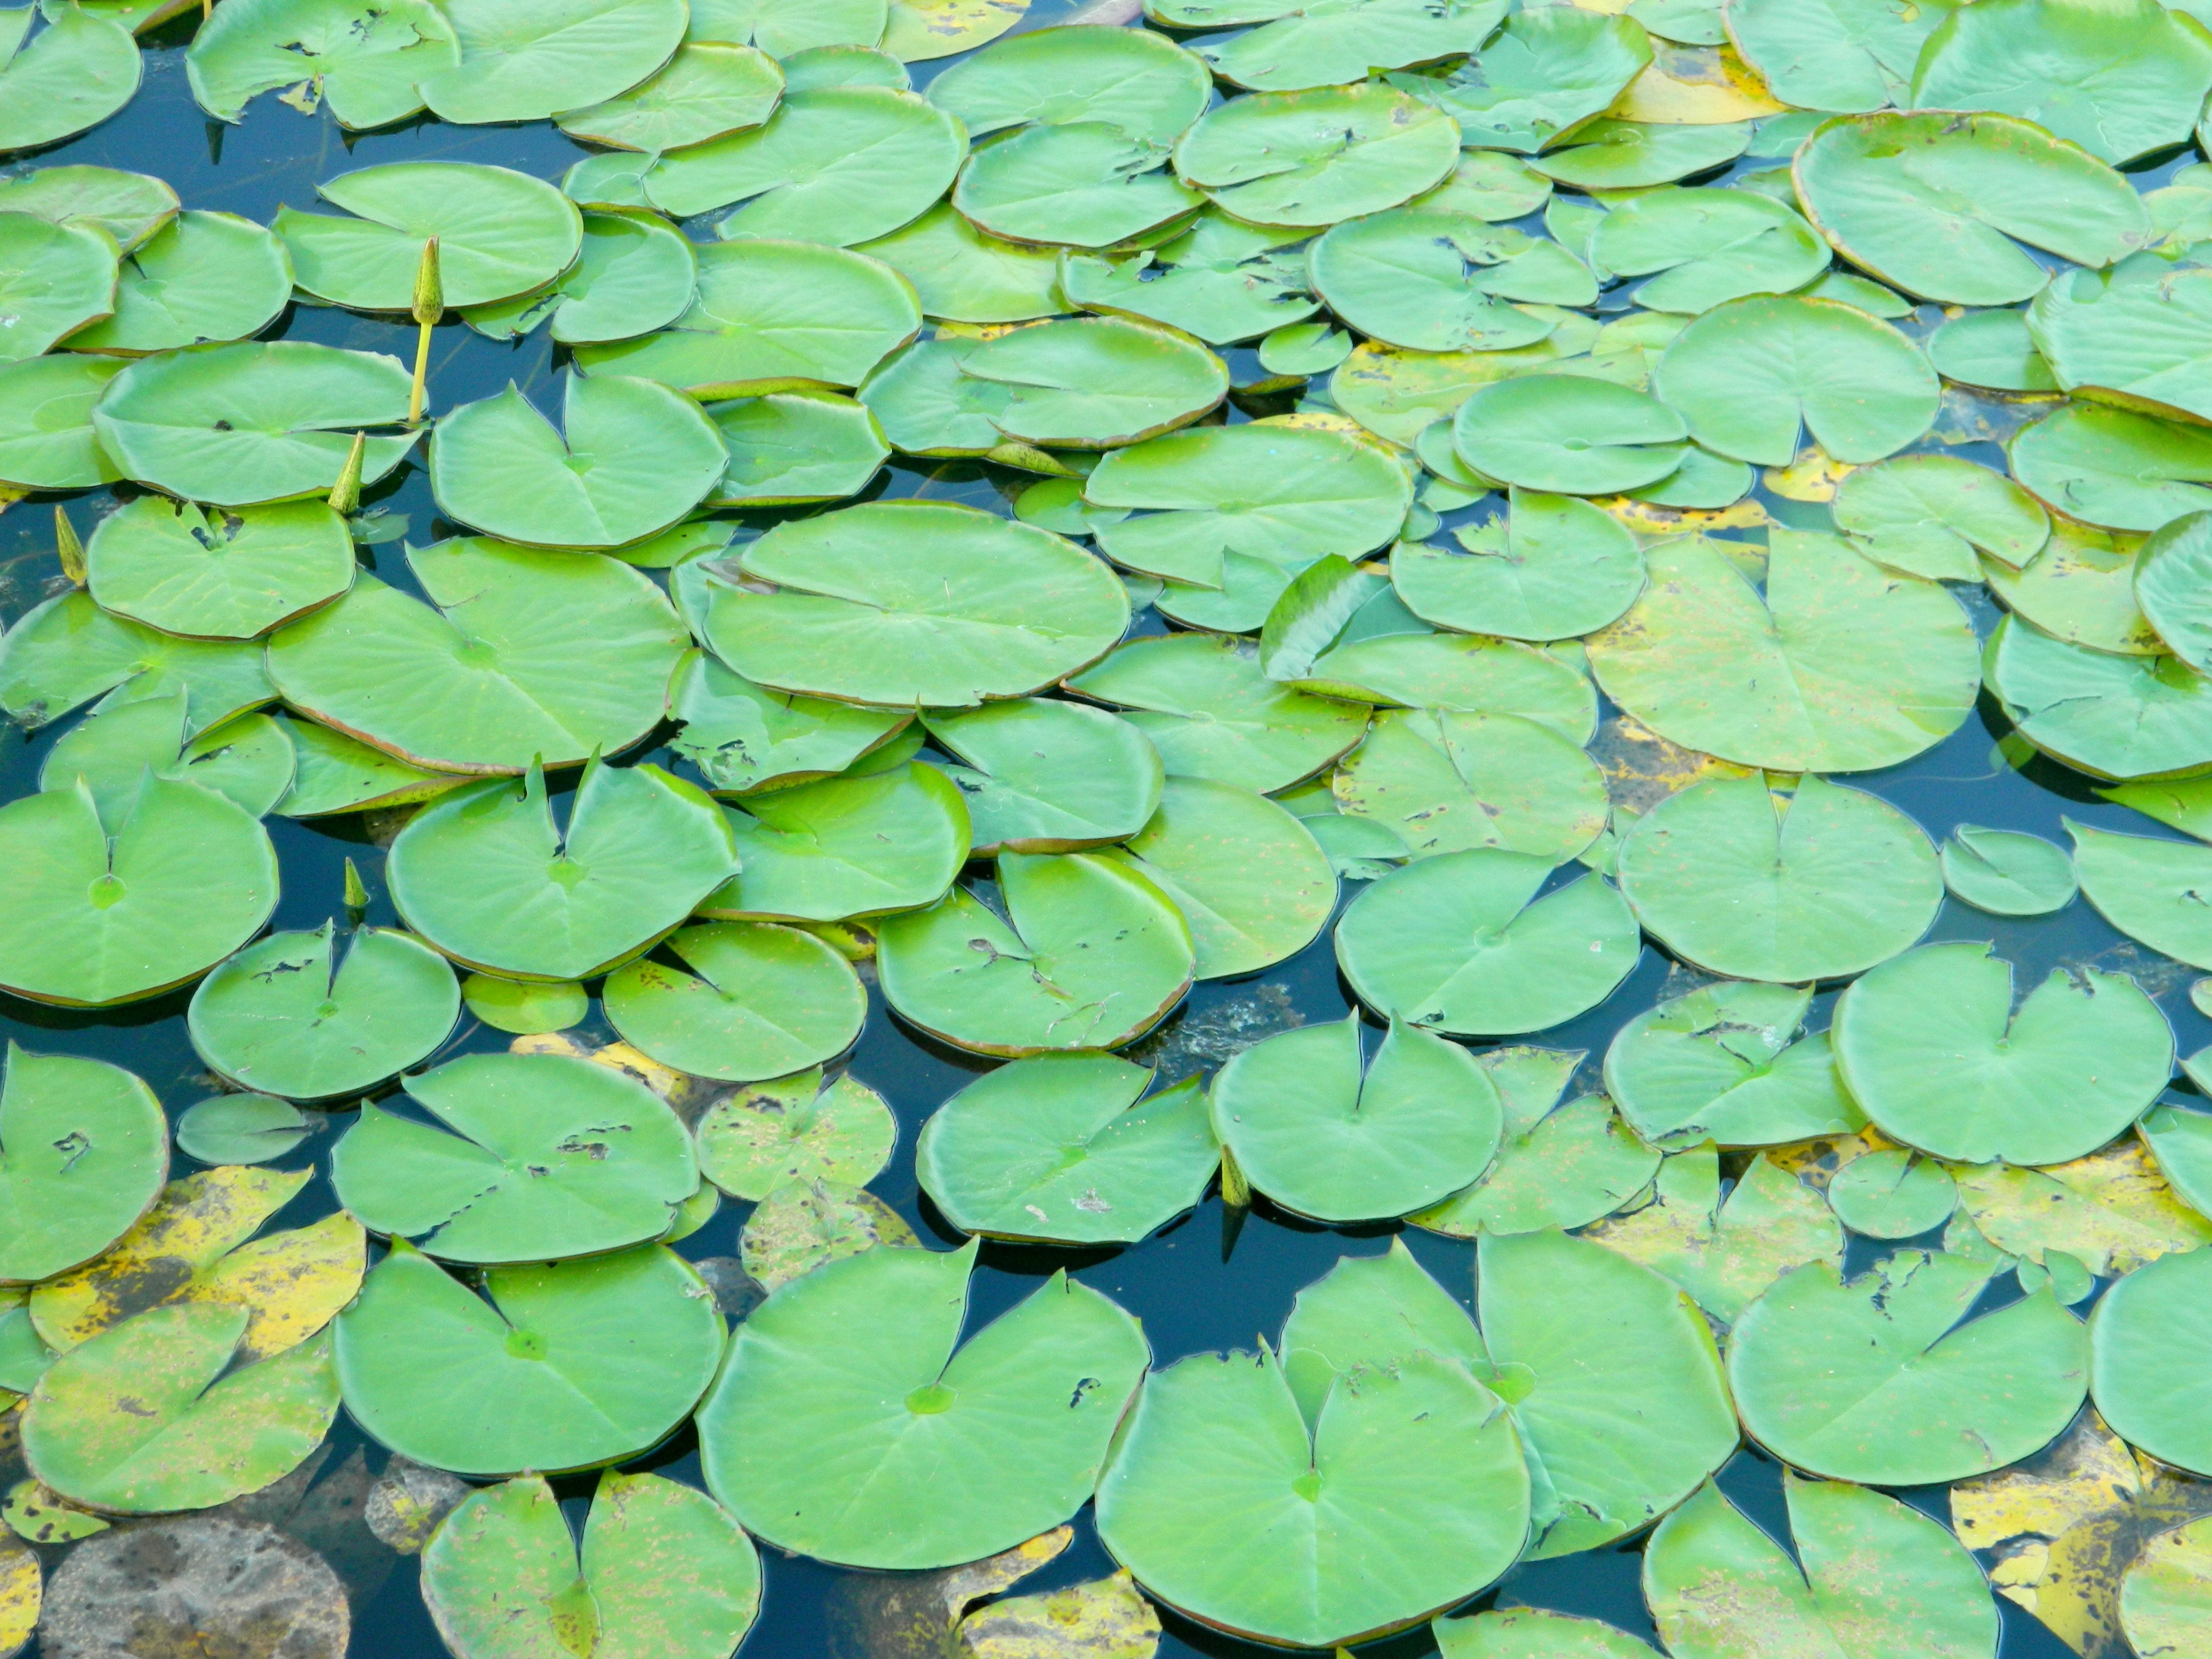
plant, leaf, flower, pond, green, botany, aquatic plant, agua, ecosystem, annual plant, land plant, aquatica plant